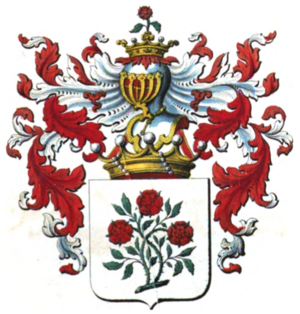
Armes de la famille d'Ancion de Ville
Cette liste non exhaustive de familles éteintes de la noblesse belge prend en compte uniquement des familles éteintes ayant fait partie officiellement de la noblesse belge, c'est-à-dire des familles ayant été anoblies par le roi des Belges ou ayant obtenu reconnaissance de noblesse en Belgique ou, précédemment, des familles ayant été reconnues dans leur noblesse ou ayant été anoblies par Guillaume Frédéric d'Orange-Nassau lorsque la Belgique actuelle faisait partie du Royaume uni des Pays-Bas.